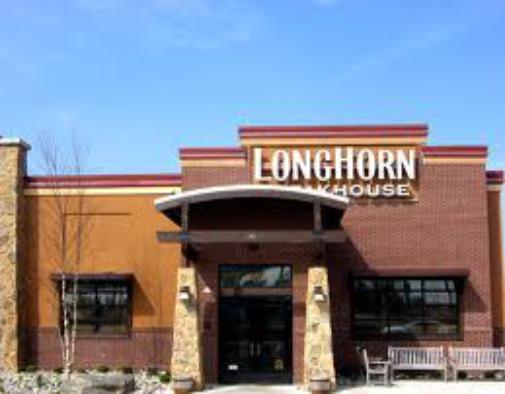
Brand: LongHorn Steakhouse
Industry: Food